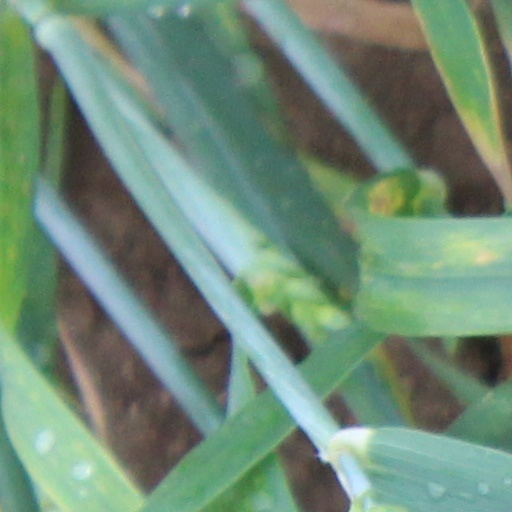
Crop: wheat